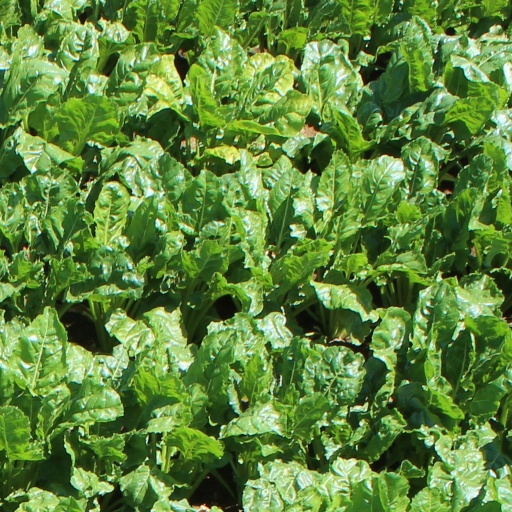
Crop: sugar beet